Central Philippine University

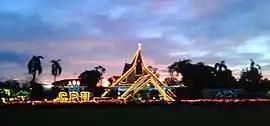
The Festival of Lights and Music at Central 2016 with the CPU Church in the background.

Annually, the university showcases the "Festival of Lights and Music at Central", a joint project of the university and the CPU Alumni Association. The event features lighted figurines, trees and buildings, nativity scenes, and colorful lanterns attracting thousands of local and foreign tourists during the Christmas season. The Opening of Lights (Festival of Lights and Music at Central) remains one of the notable features of the CPU campus. It opens in the first week of December and is highlighted with a fireworks display at the opening ceremony. Lighted trees, buildings and figurines, Pampanga, Capiz shells, and native lanterns placed along the major campus roads and nativity scenes add to its festive atmosphere.